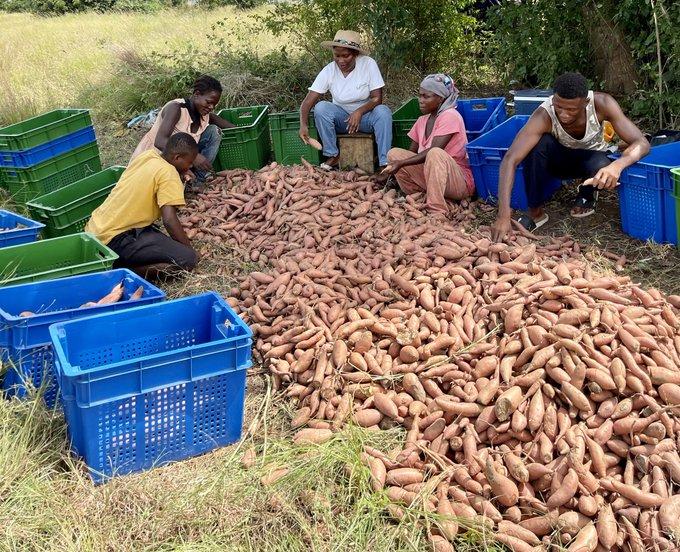
Wakulima wamekusanyika katika eneo la shamba wakiendelea na zoezi la kuchambua zao la biashara aina ya viazi vitamu, kutoka chini na kuvipanga vizuri kwenye matenga tofauti tofauti ya plastiki yenye rangi ya bluu na kijani. Tayari kwa ajili ya kusafirisha na kupeleka katika sehemu ya mauzo ya kilimo.